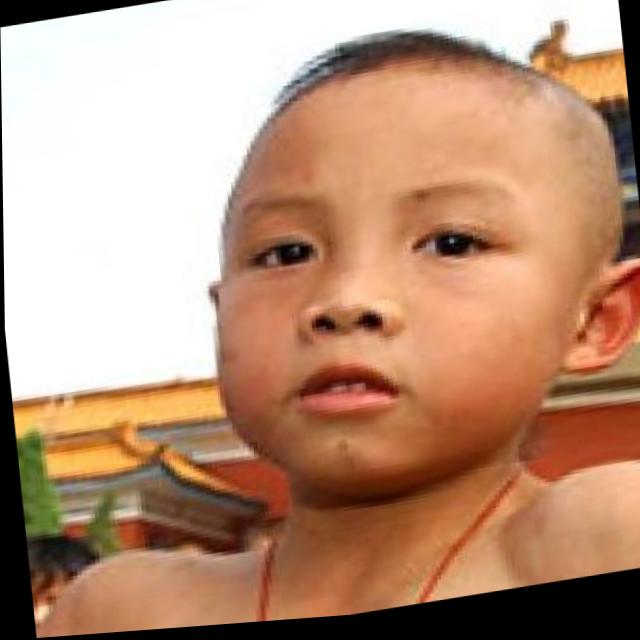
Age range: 0-12